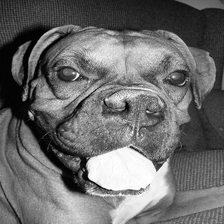
Species: dog
Breed: boxer